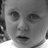
Emotion: sad